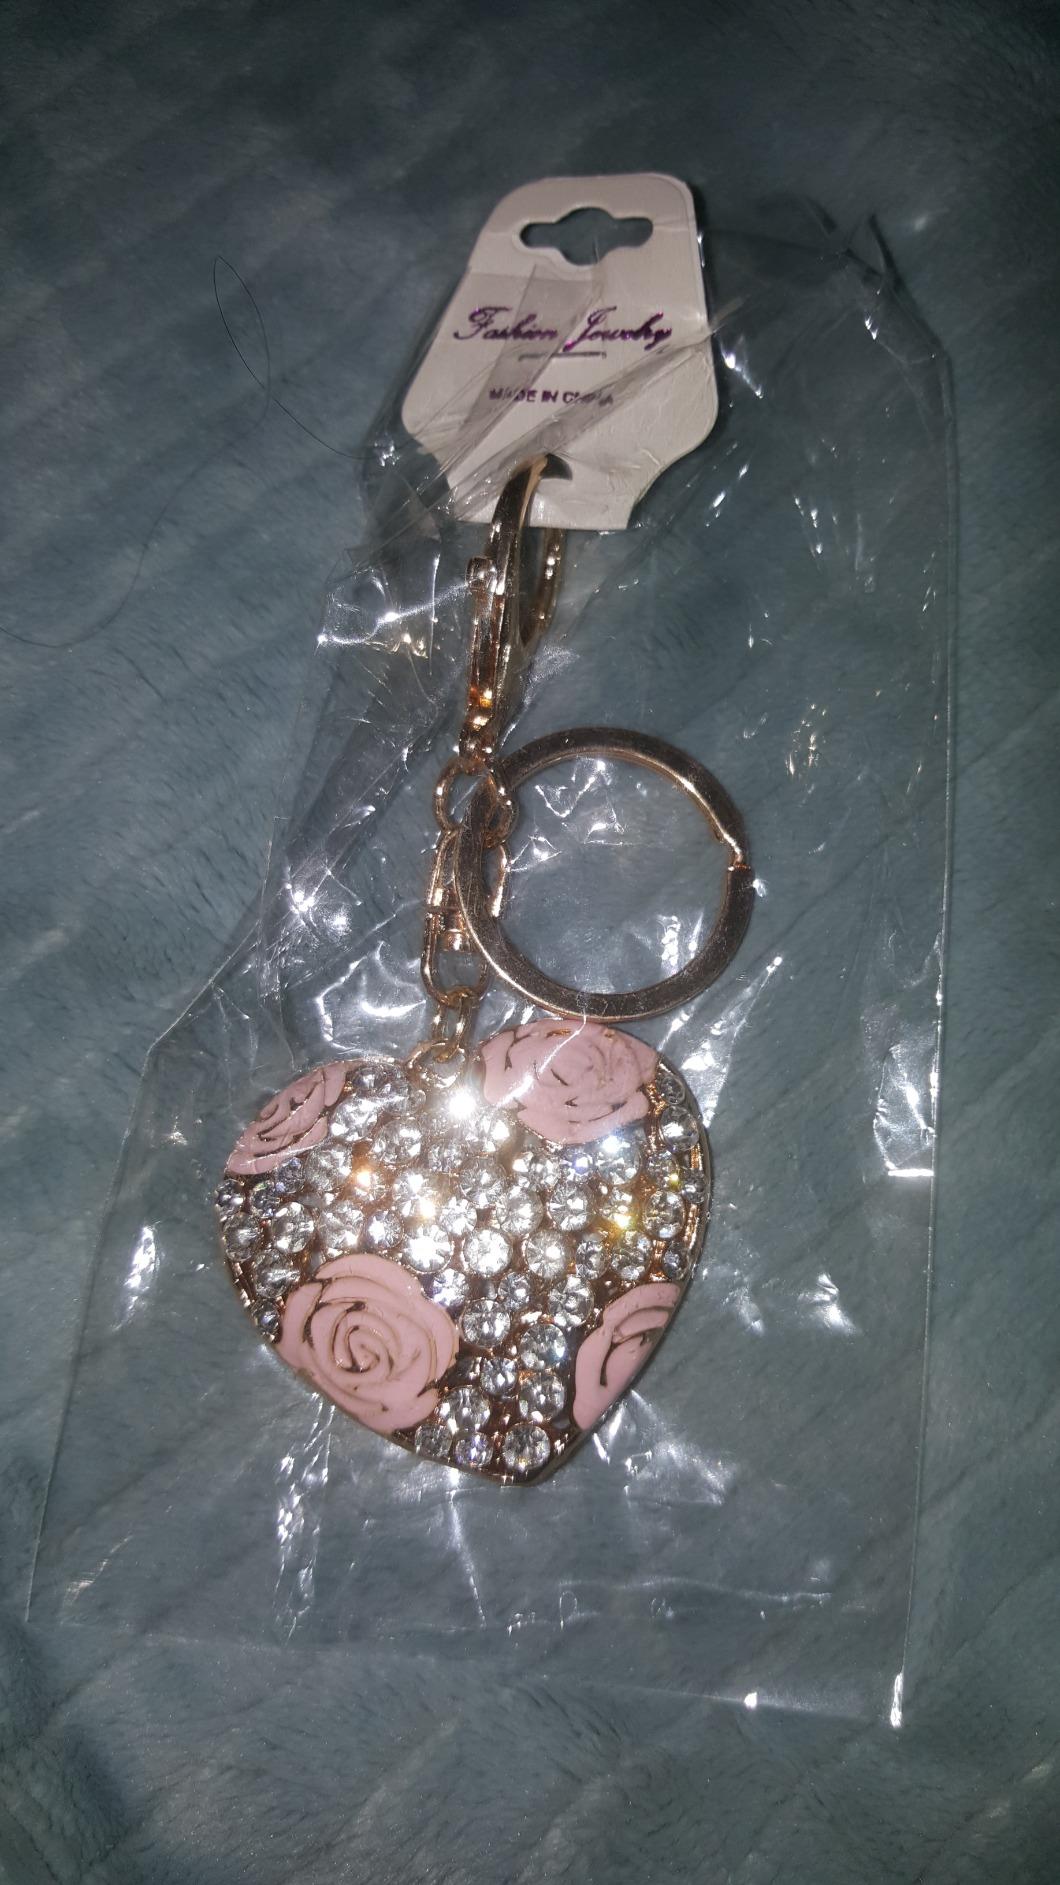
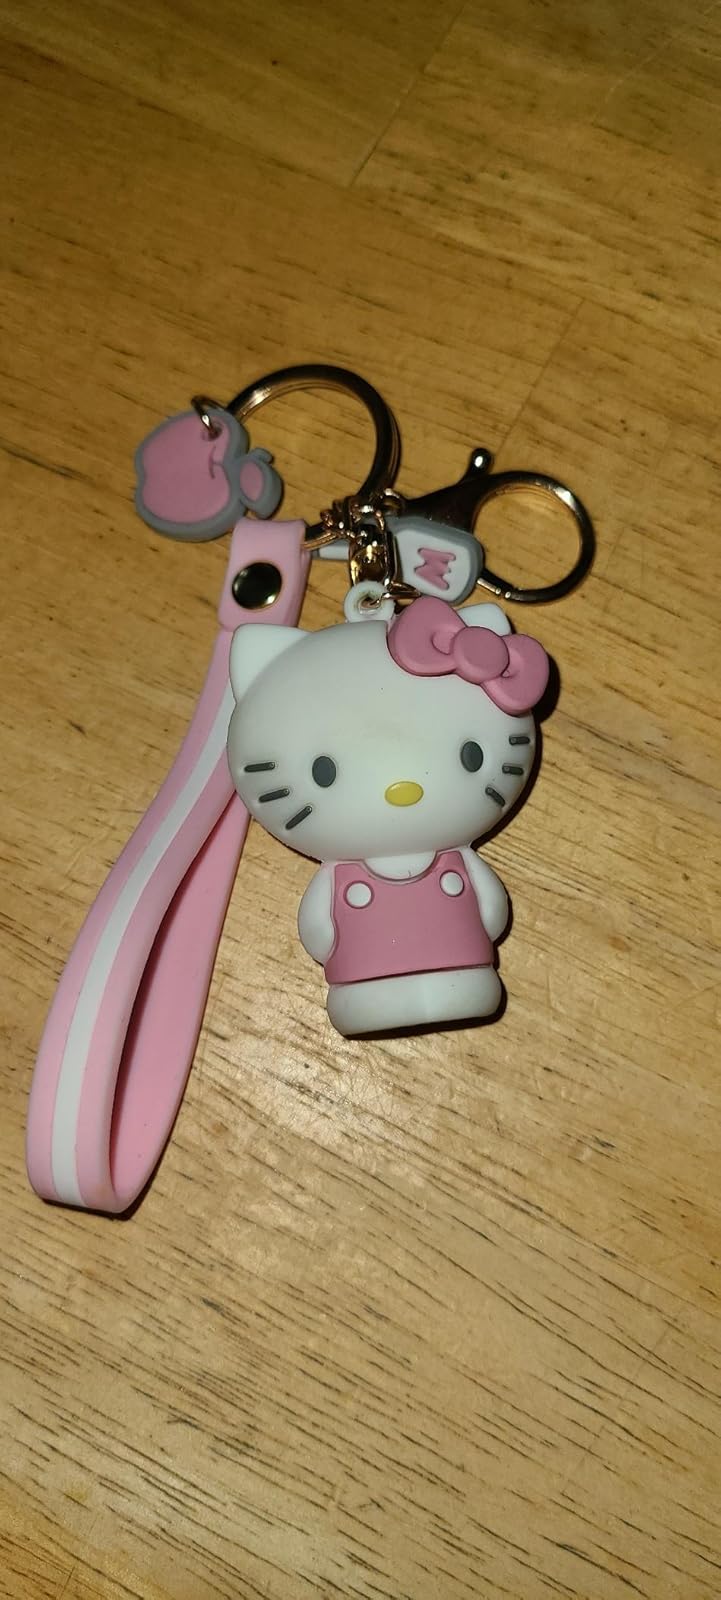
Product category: accessories_keychain
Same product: no